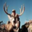
Label: deer